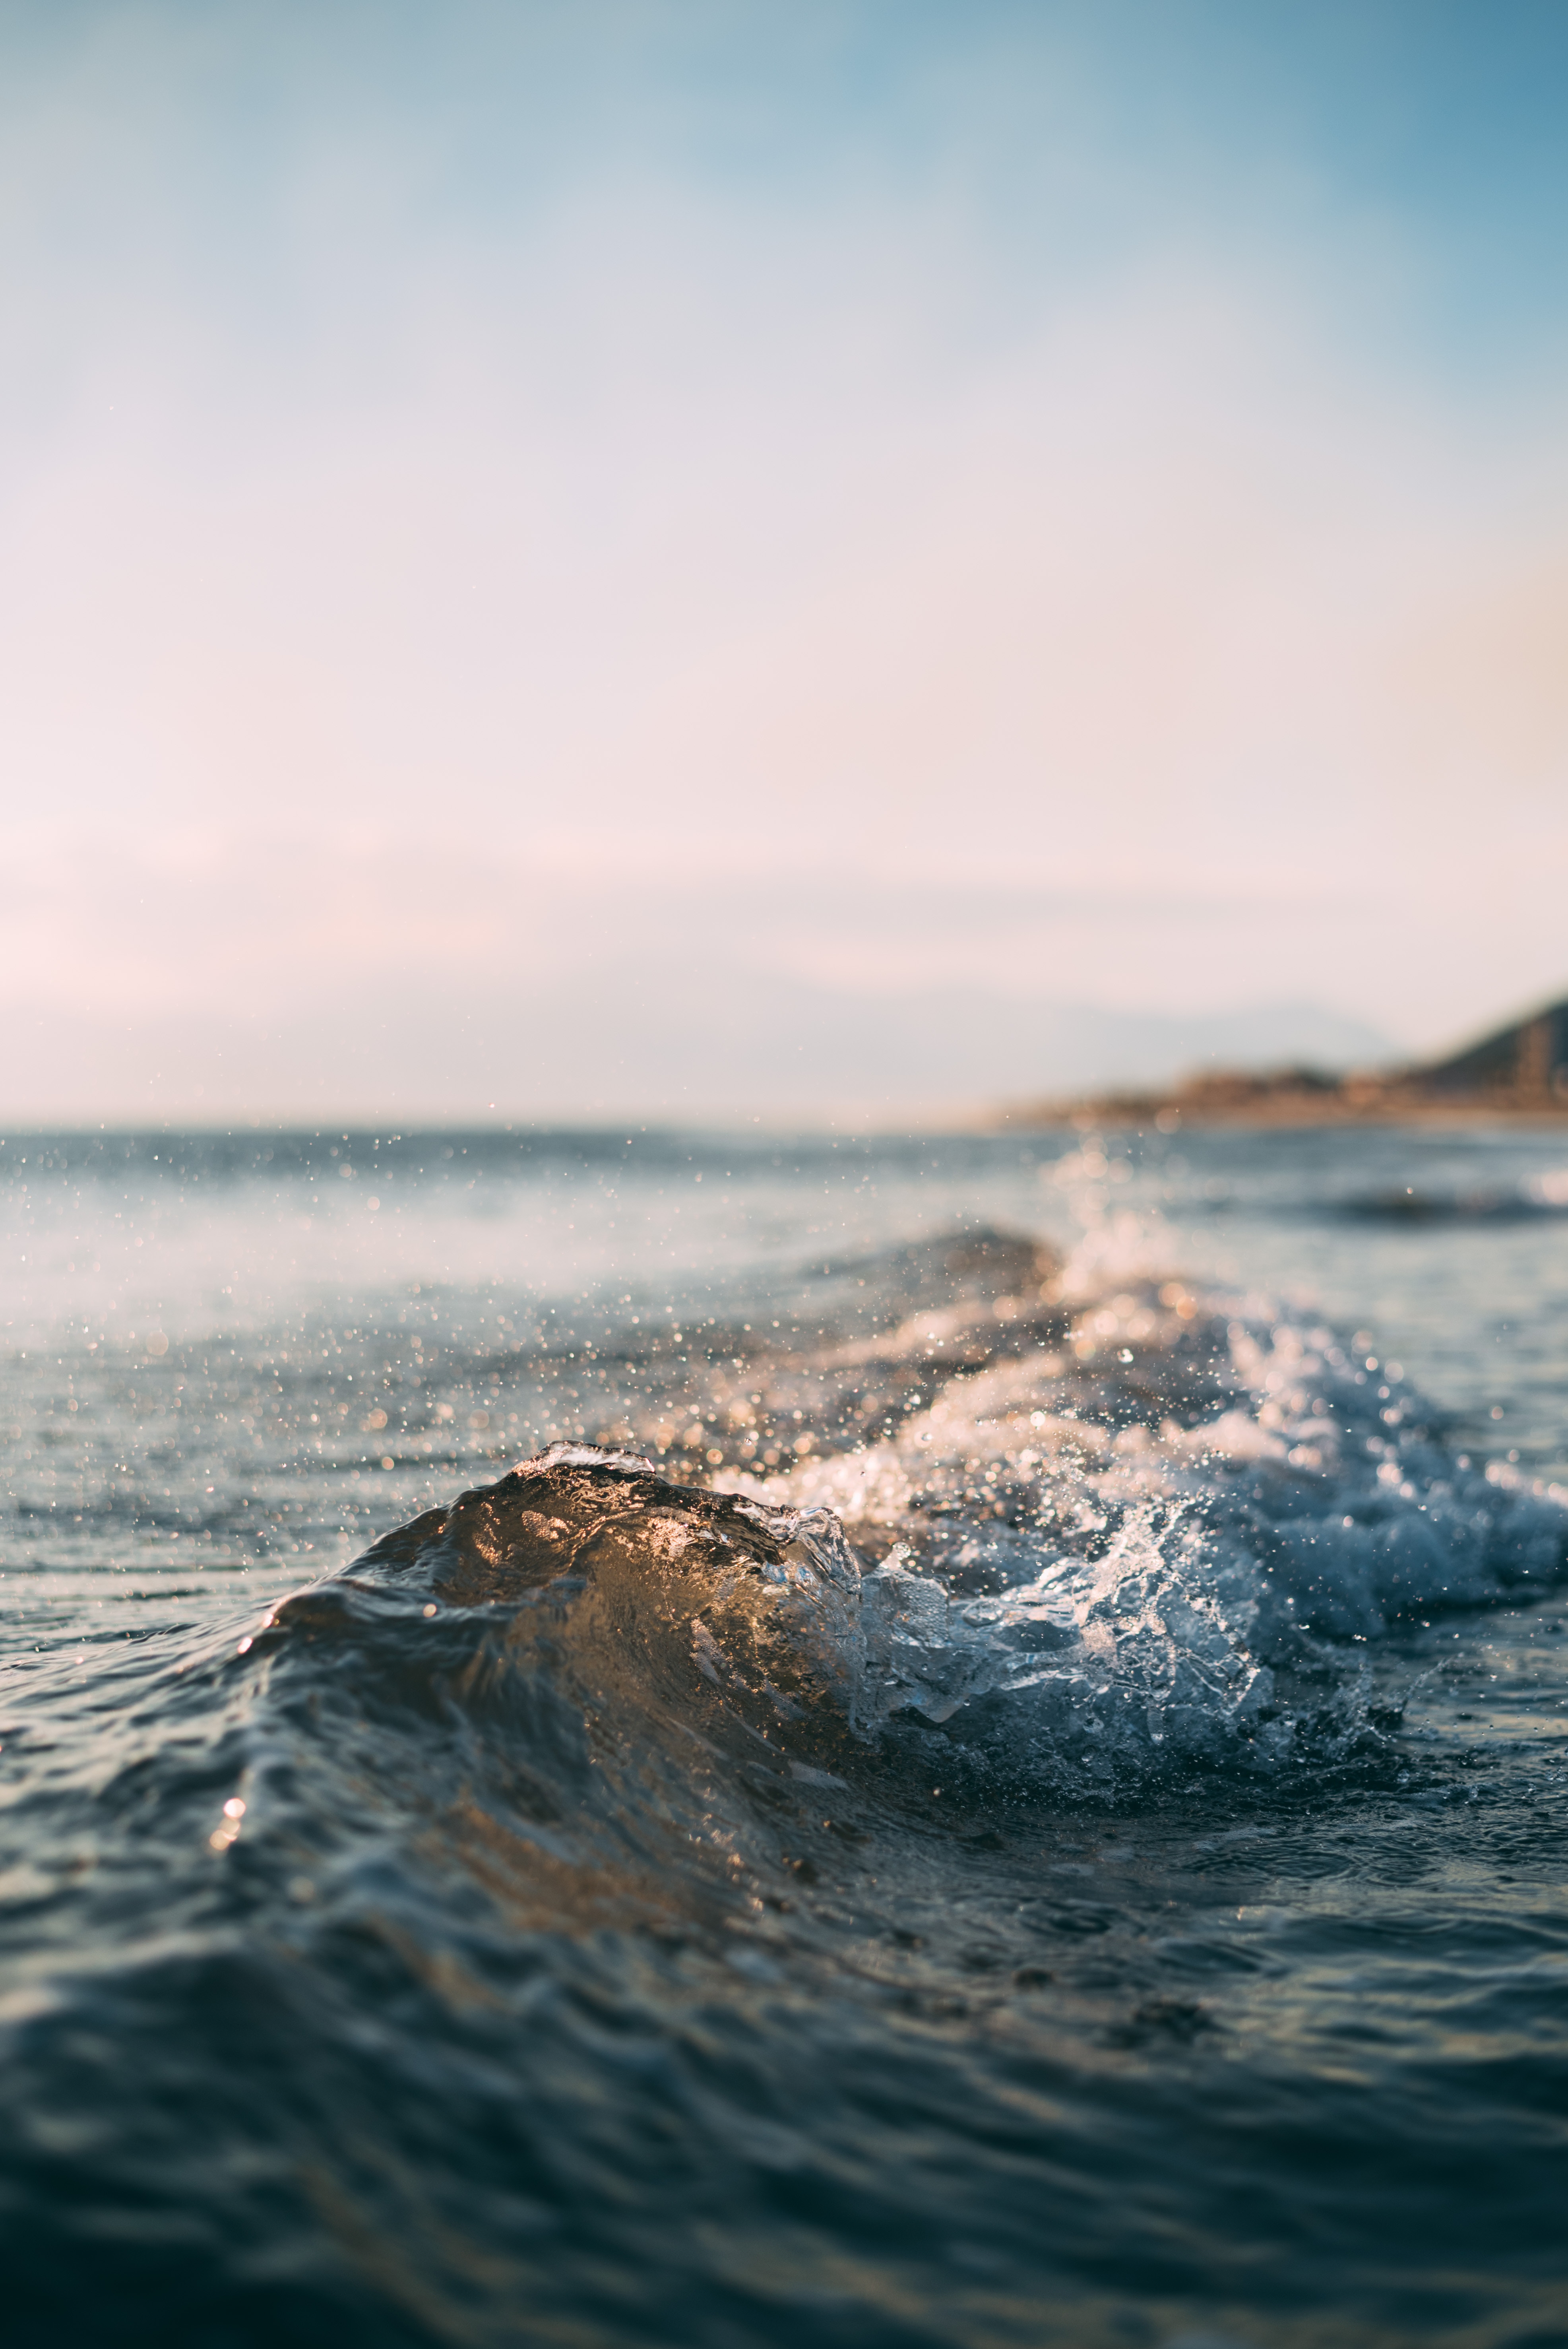
sea, coast, water, ocean, horizon, sky, sunlight, shore, wave, tide, calm, body of water, wind wave, coastal and oceanic landforms